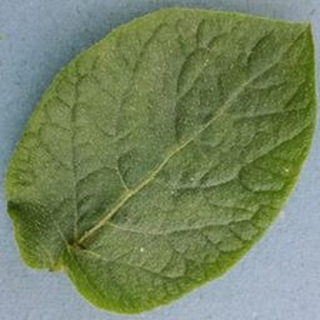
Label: healthy_potato